Jhon Viáfara

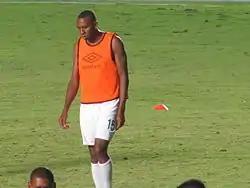
Viáfara with Deportivo Cali in 2014

Jhon Eduis Viáfara Mina (born 27 October 1978) is a Colombian former footballer who played as a midfielder.